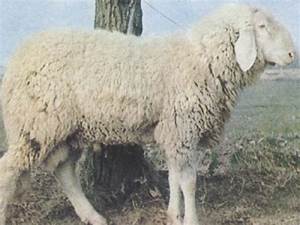
Label: sheep